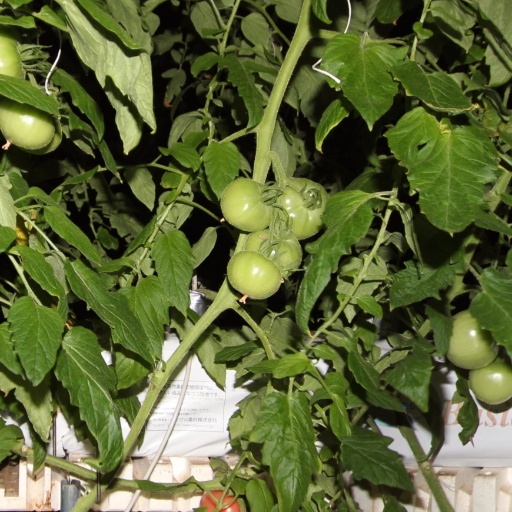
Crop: tomato